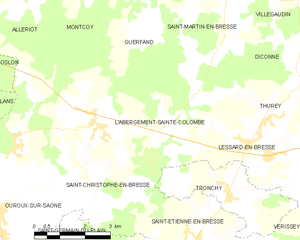
Carte des communes françaises